Landscape

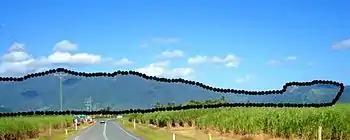
The Djabugay language group's mythical being, "Damarri", transformed into a mountain range, is seen lying on his back above the Barron River Gorge, looking upwards to the skies, within north-east Australia's wet tropical forested landscape

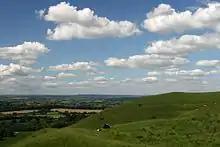
The Vale of Blackmore, the main setting for Thomas Hardy's novel "Tess of the d'Urbervilles". Hambledon Hill towards Stourton Tower

The Chinese garden is a landscape garden style which has evolved over three thousand years. It includes both the vast gardens of the Chinese emperors and members of the Imperial Family, built for pleasure and to impress, and the more intimate gardens created by scholars, poets, former government officials, soldiers and merchants, made for reflection and escape from the outside world. They create an idealized miniature landscape, which is meant to express the harmony that should exist between man and nature.